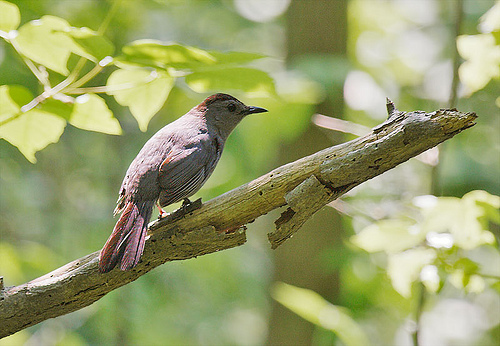
the bird has a black eyering, black bill and tiny thighs.
the bird has a brown crown and a black eyering that is round.
a true grey bird with black bill and maroon crown and tail feathers.
small grey brown and black beak with medium tarsus and medium black beak
this is a gray and red bird with a red bill and gray with red wingbars
this gray bird has some reddish brown on its tail and wings and a brown crown.
this bird has wings that are black and red and has a long bill
this bird has a red and black crown, black and white secondaries and grey coverts.
this bird has a red crown with grey wing guards and a grey nape.
a small bird with a grey coloring and redish-brown crown.
Species: Gray Catbird